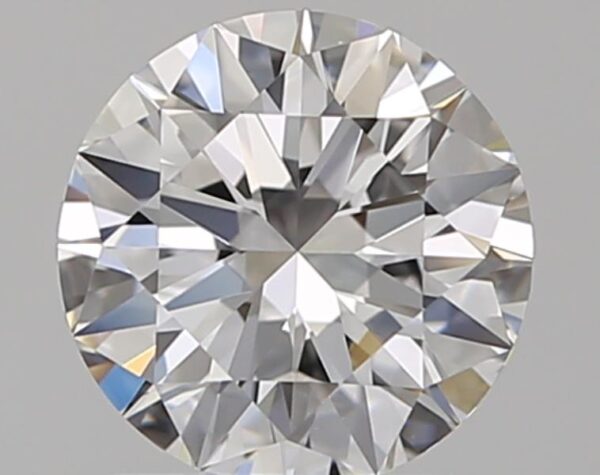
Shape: round
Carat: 1
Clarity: VVS1
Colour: F
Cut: EX
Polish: EX
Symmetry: EX
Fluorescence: M
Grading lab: GIA
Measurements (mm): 6.41 x 6.45 x 3.92